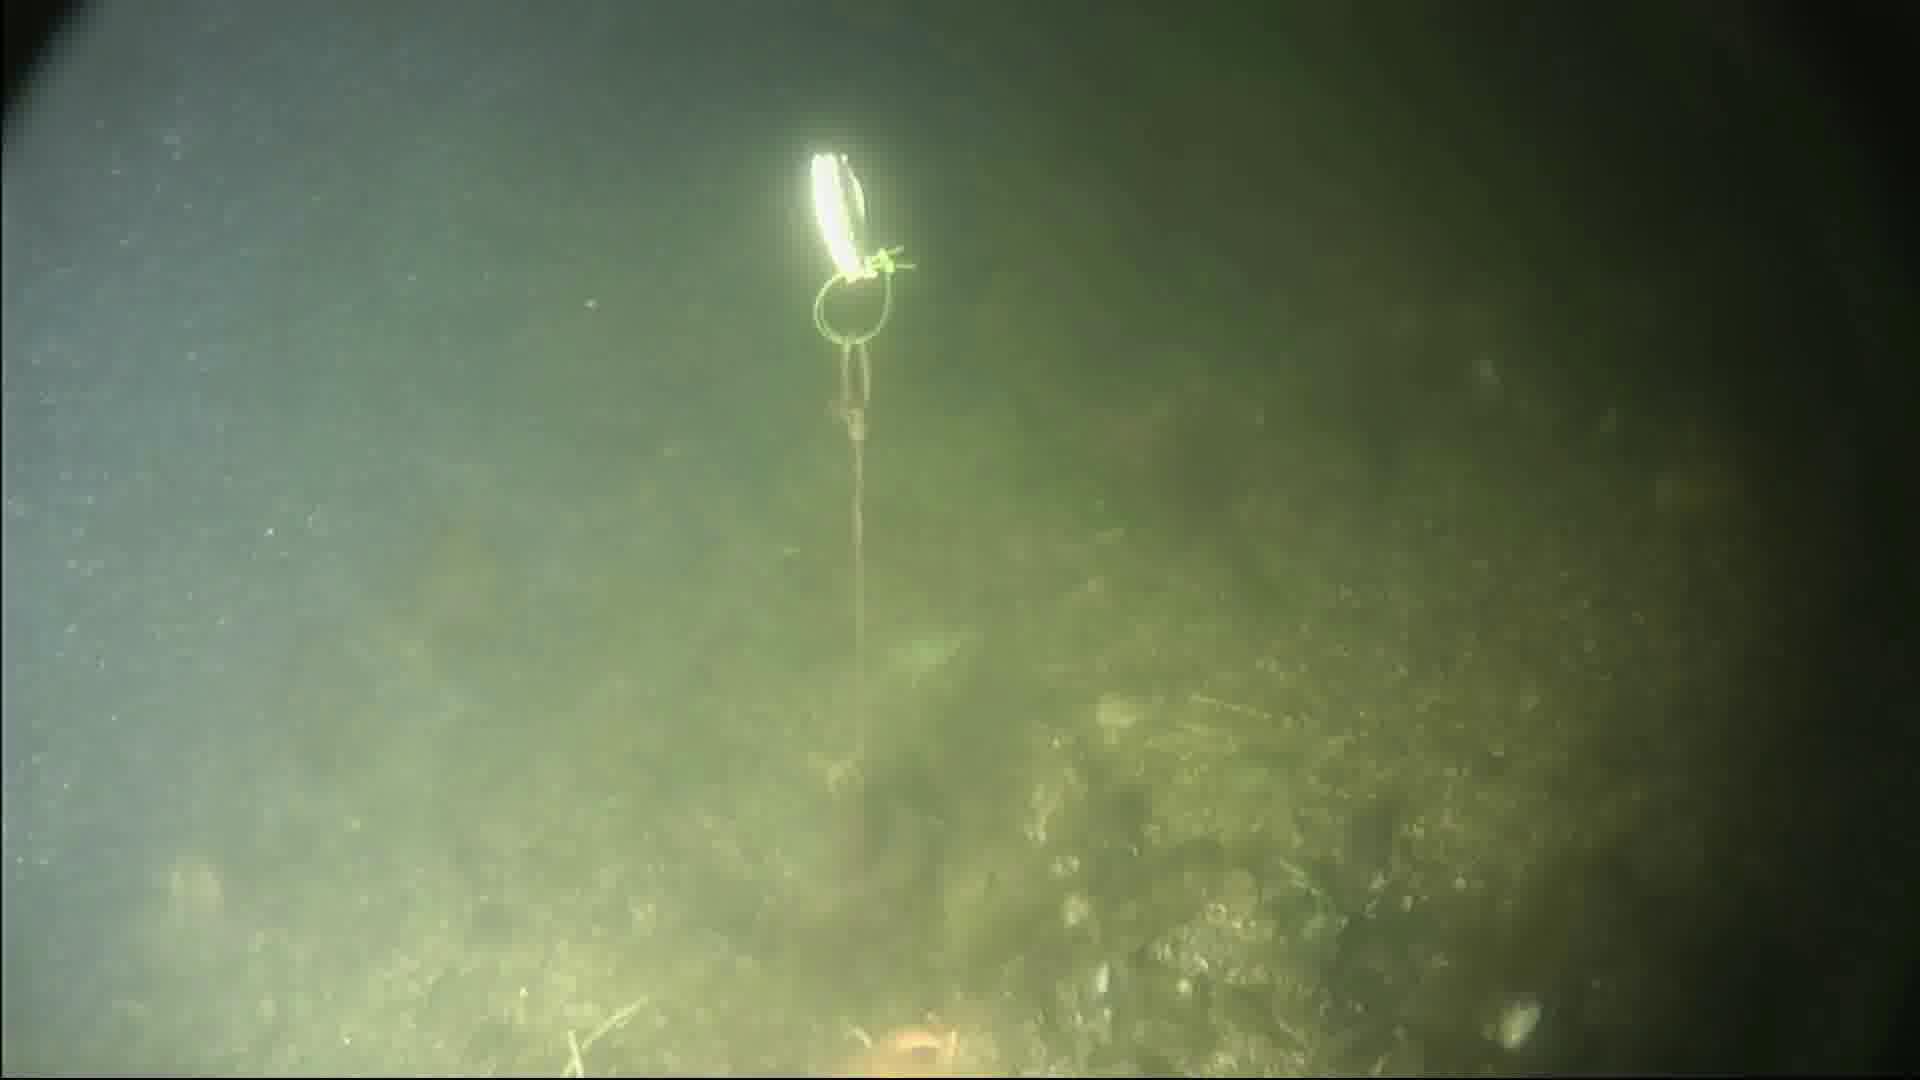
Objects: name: starfish
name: crab